Teatro dell'Aquila, Fermo

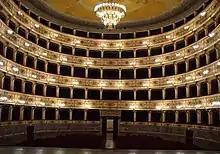
Interior of the theater

The Teatro dell'Aquila is the town's opera house Located on Via Mazzini in Fermo, region of Marche, Italy.